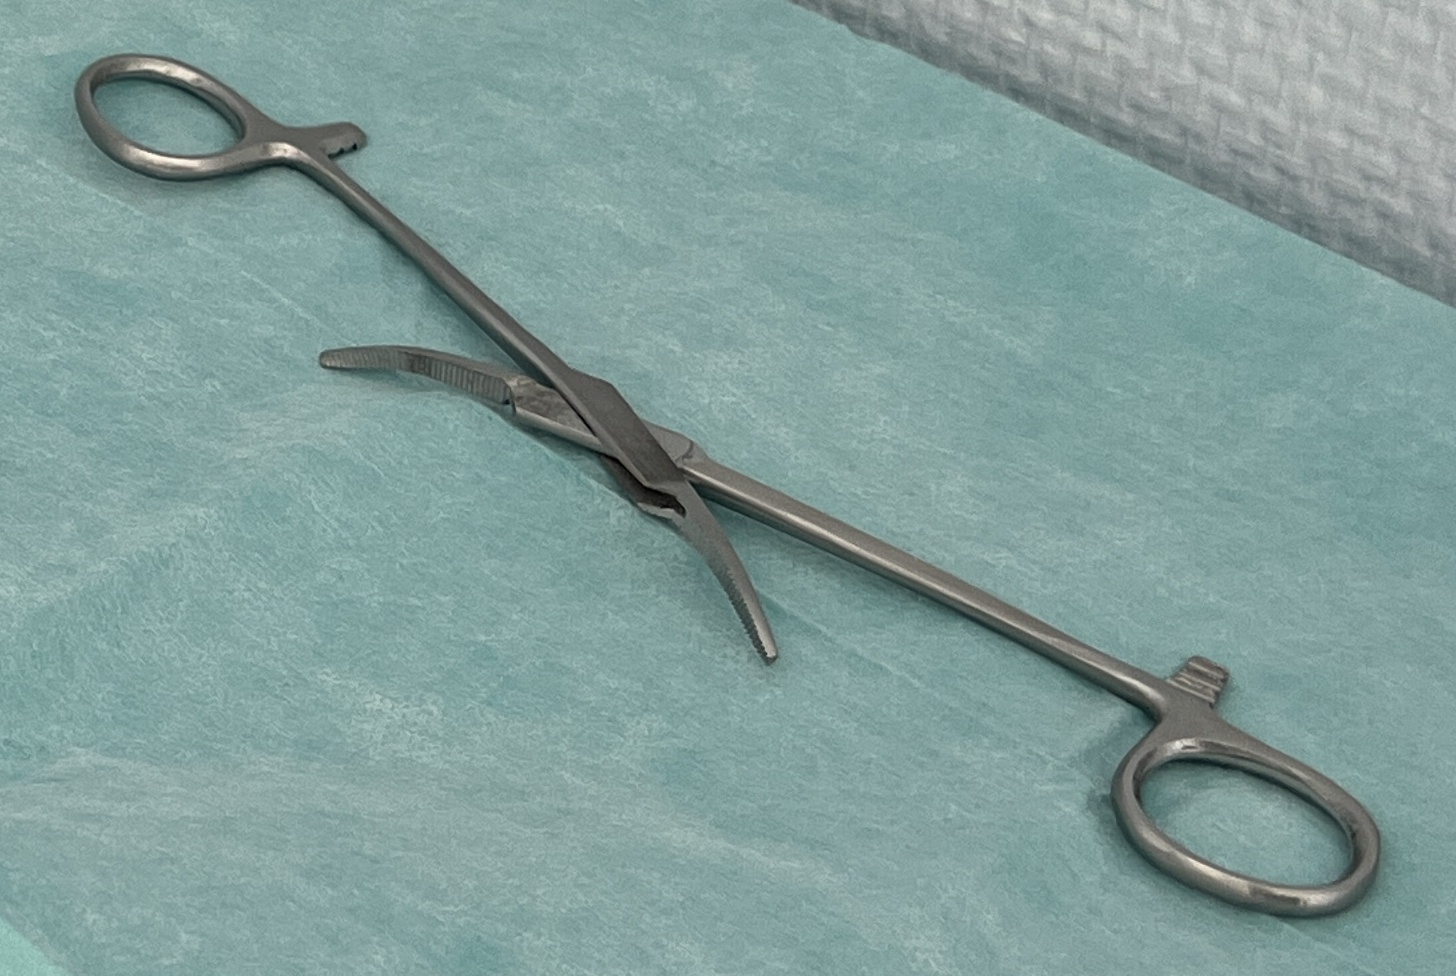
Hinged instrument state: open